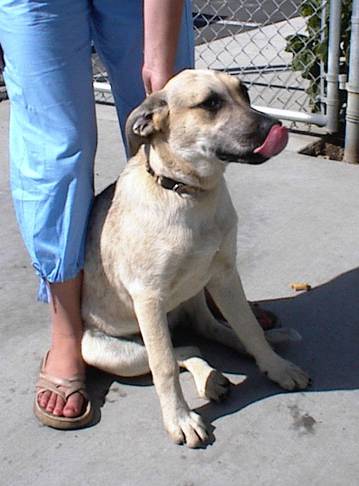
Label: dog